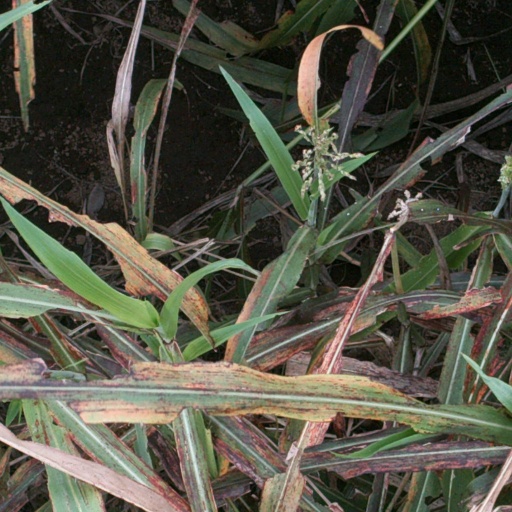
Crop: sorghum